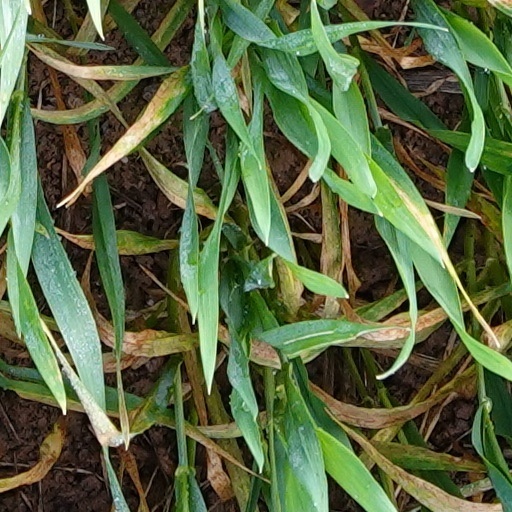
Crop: wheat